Marlfox

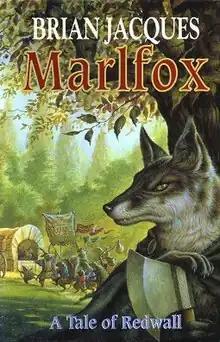
UK first edition cover

Marlfox is a fantasy novel by Brian Jacques, published in 1998. It is the 11th book published and 13th chronologically in the "Redwall" series. Marlfoxes are an unusual breed of anthropomorphic foxes, which serve as the main antagonists in the book.